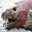
Label: seal